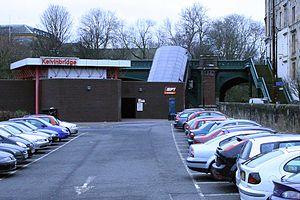
Hillhead est un district de Glasgow. Il est situé au nord de Kelvingrove Park et sur les rives sud de la rivière Kelvin.